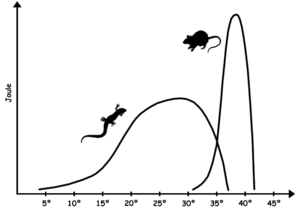
Les organismes endothermes produisent de l'énergie thermique grâce à leur métabolisme interne afin de contrôler leur température corporelle.